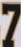
Number: 7